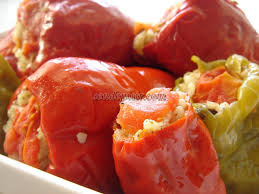
Yemek: biber_dolmasi